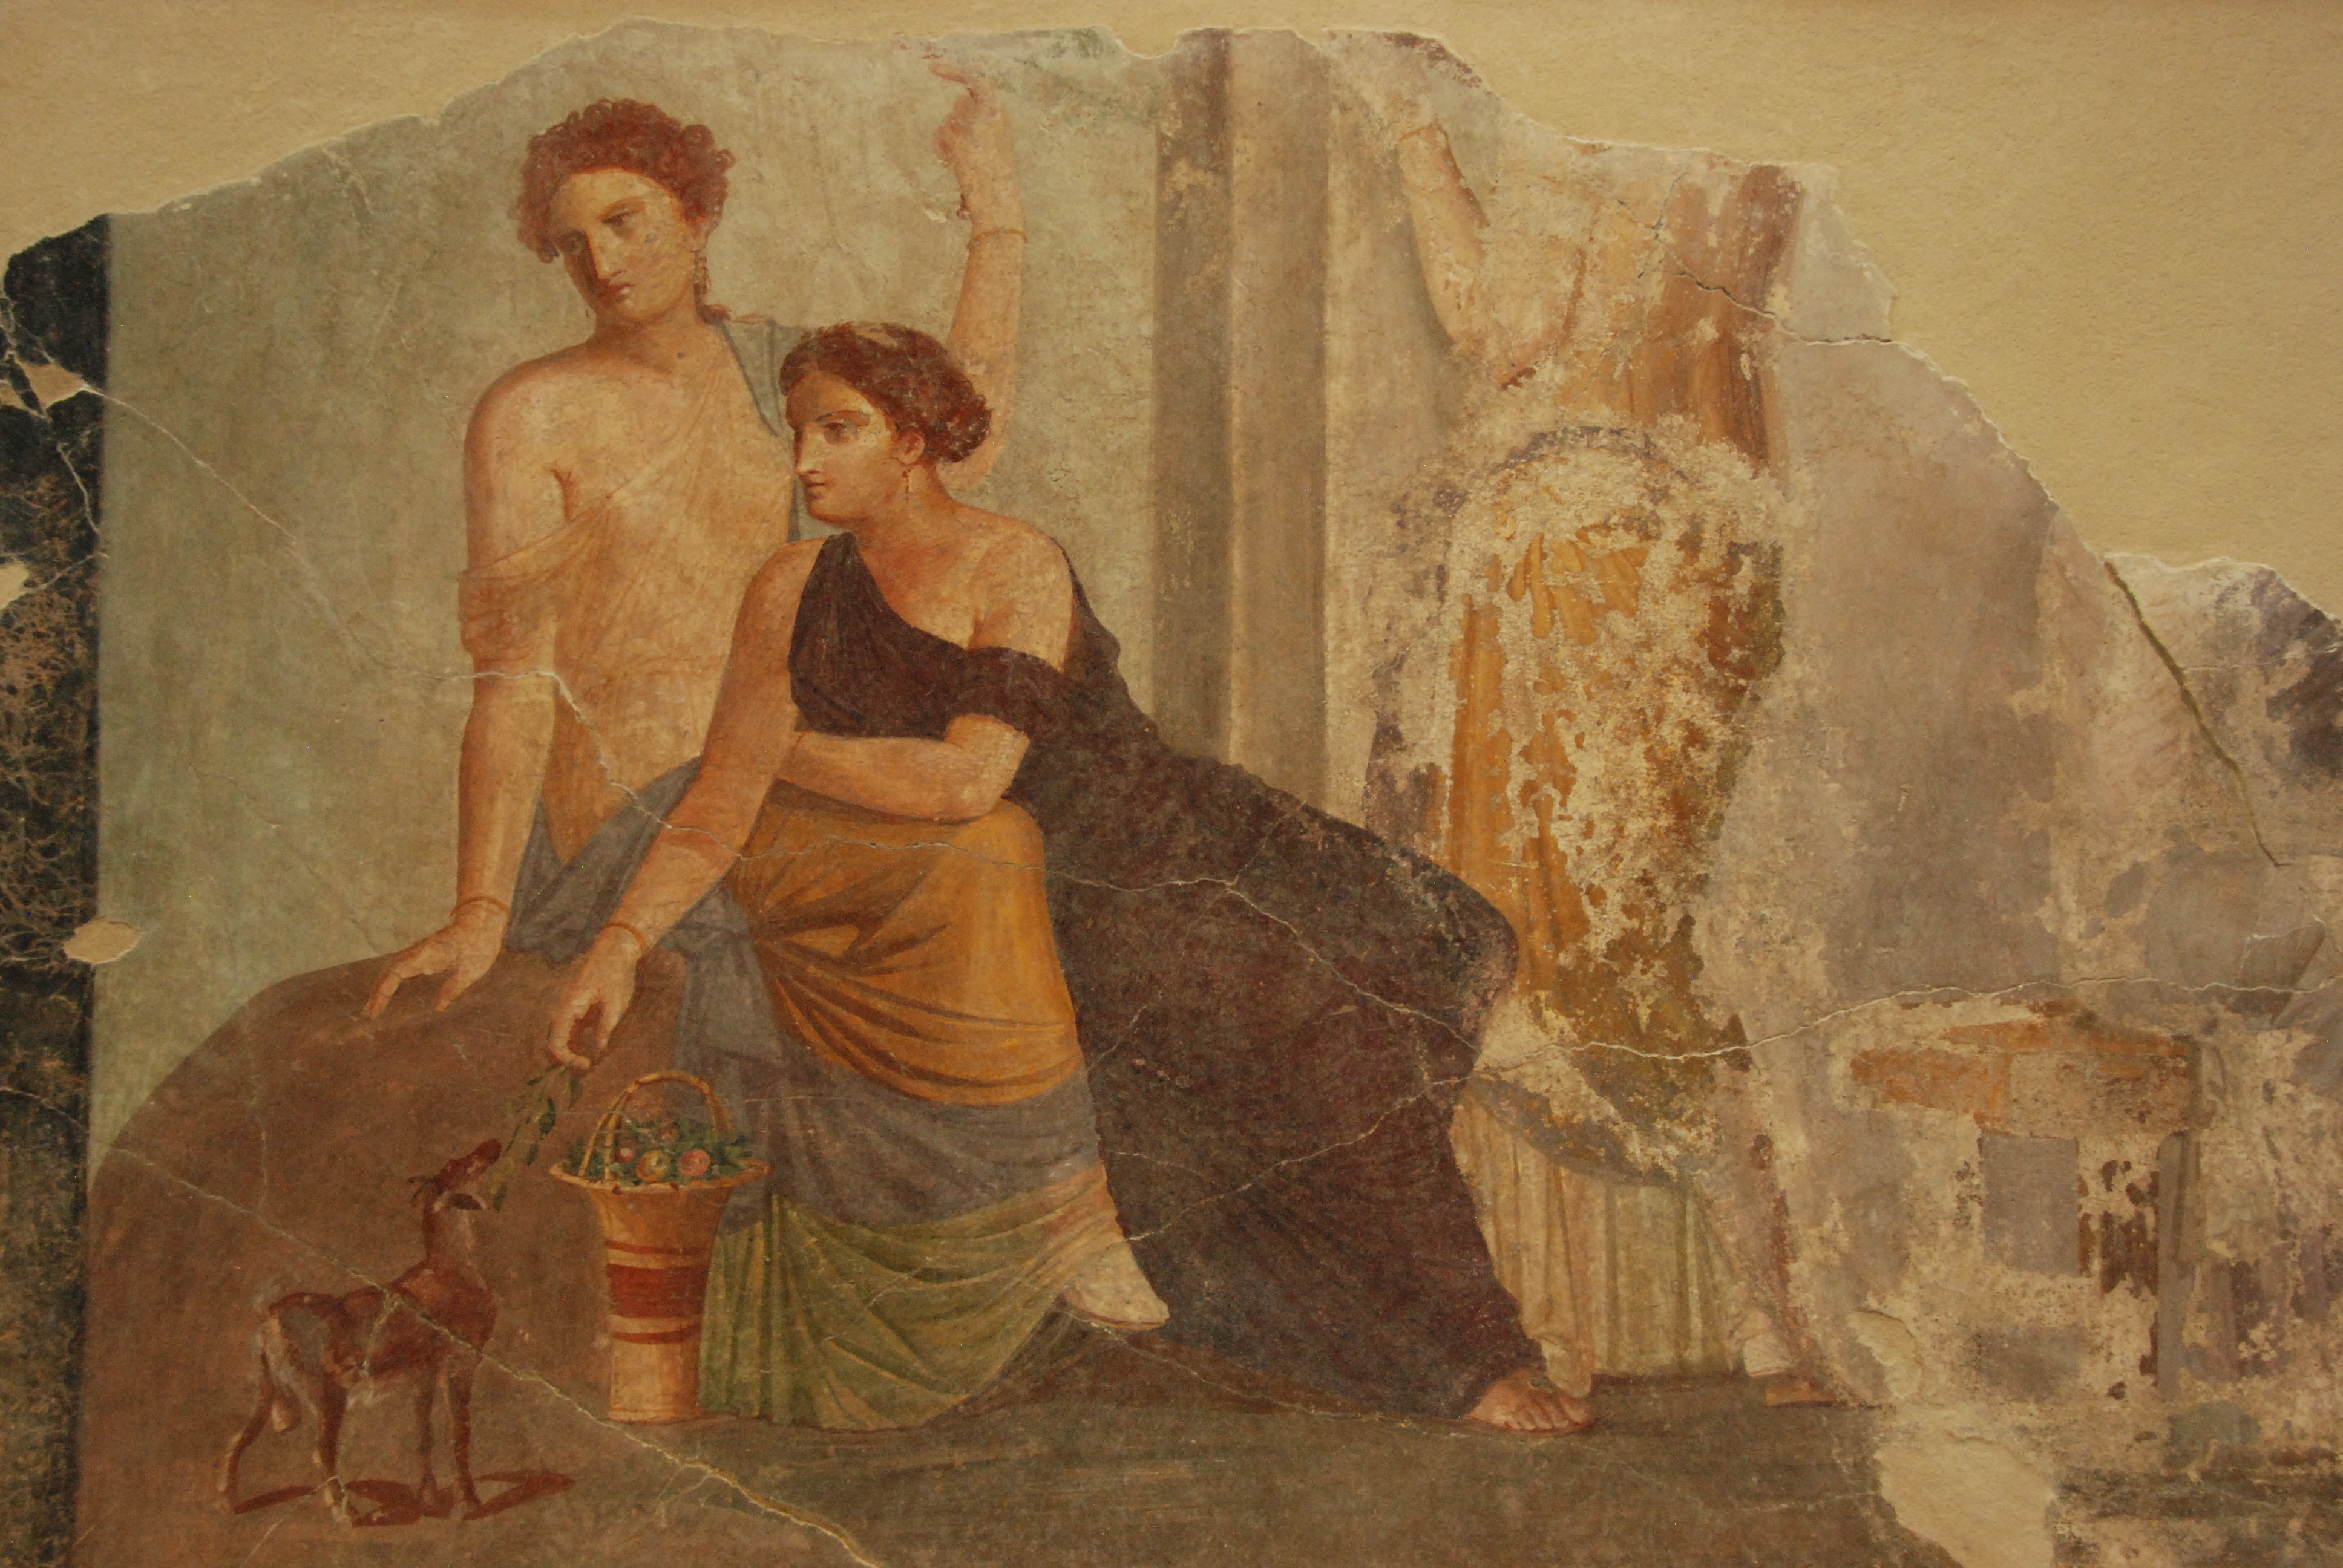
old, france, portrait, louvre, museum, lens, painting, art, temple, mural, history, image, fresco, mythology, modern art, impressionist, ancient history, art model